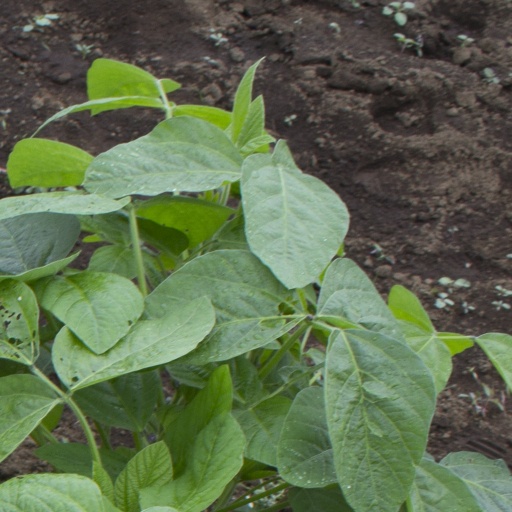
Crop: soybean